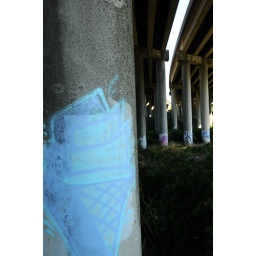
Across the river and under the bridge